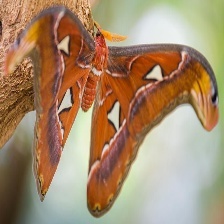
Species: ATLAS MOTH